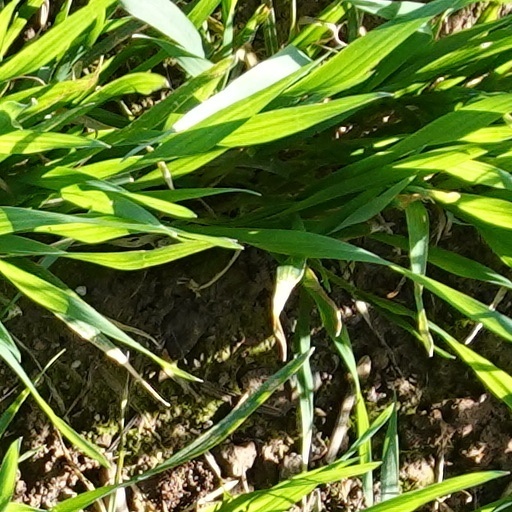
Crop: wheat